FC Atlético Cearense

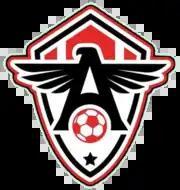

Futebol Clube Atlético Cearense, commonly known as Atlético Cearense, is a Brazilian football club based in Fortaleza, Ceará state. The club was formerly known as Uniclinic Atlético Clube and Centro de Treinamento Uniclinic.